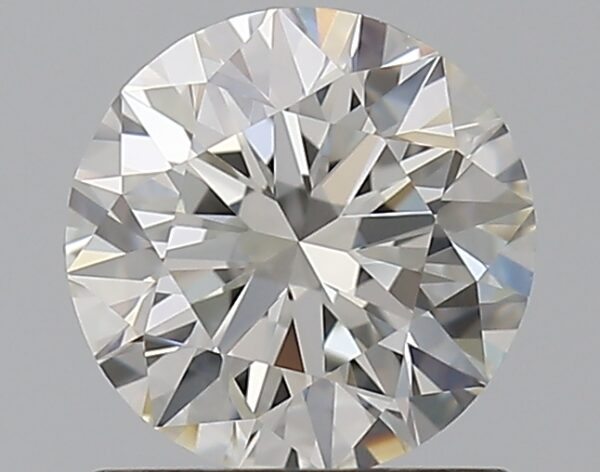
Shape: round
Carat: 0.9
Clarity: VVS2
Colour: H
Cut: EX
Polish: EX
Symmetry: VG
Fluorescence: ST
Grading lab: GIA
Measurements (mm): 6.1 x 6.19 x 3.86